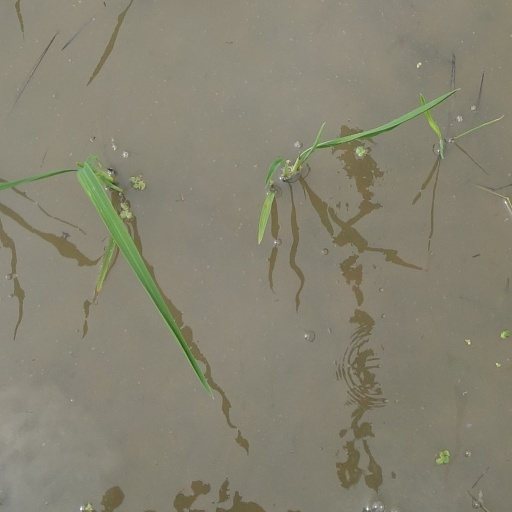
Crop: rice